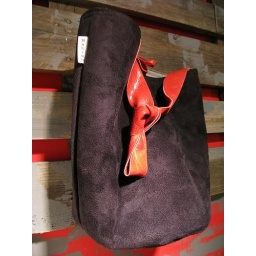
Black and red fire bucket bag in suede